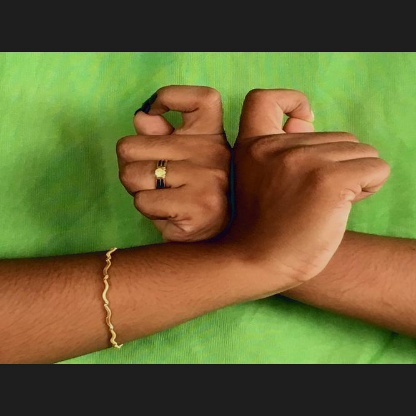
Mudra: Berunda